Robert Newton Harper

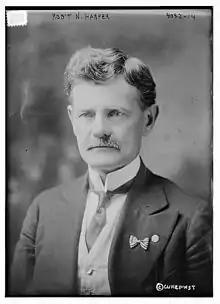
Colonel Robert Newton Harper in 1917

Colonel Robert Newton Harper (January 31, 1861 - September 23, 1940) was president of the District of Columbia Pharmaceutical Association and of the National Association of Druggists and Commissioner of Pharmacy of the District of Columbia. He was treasurer of the National Food and Drug Exchange, and of the Washington Wholesale Drug Exchange.